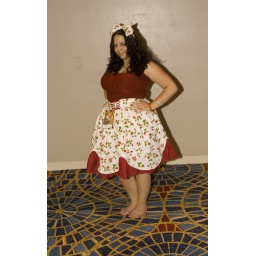
Cute girl in red dress